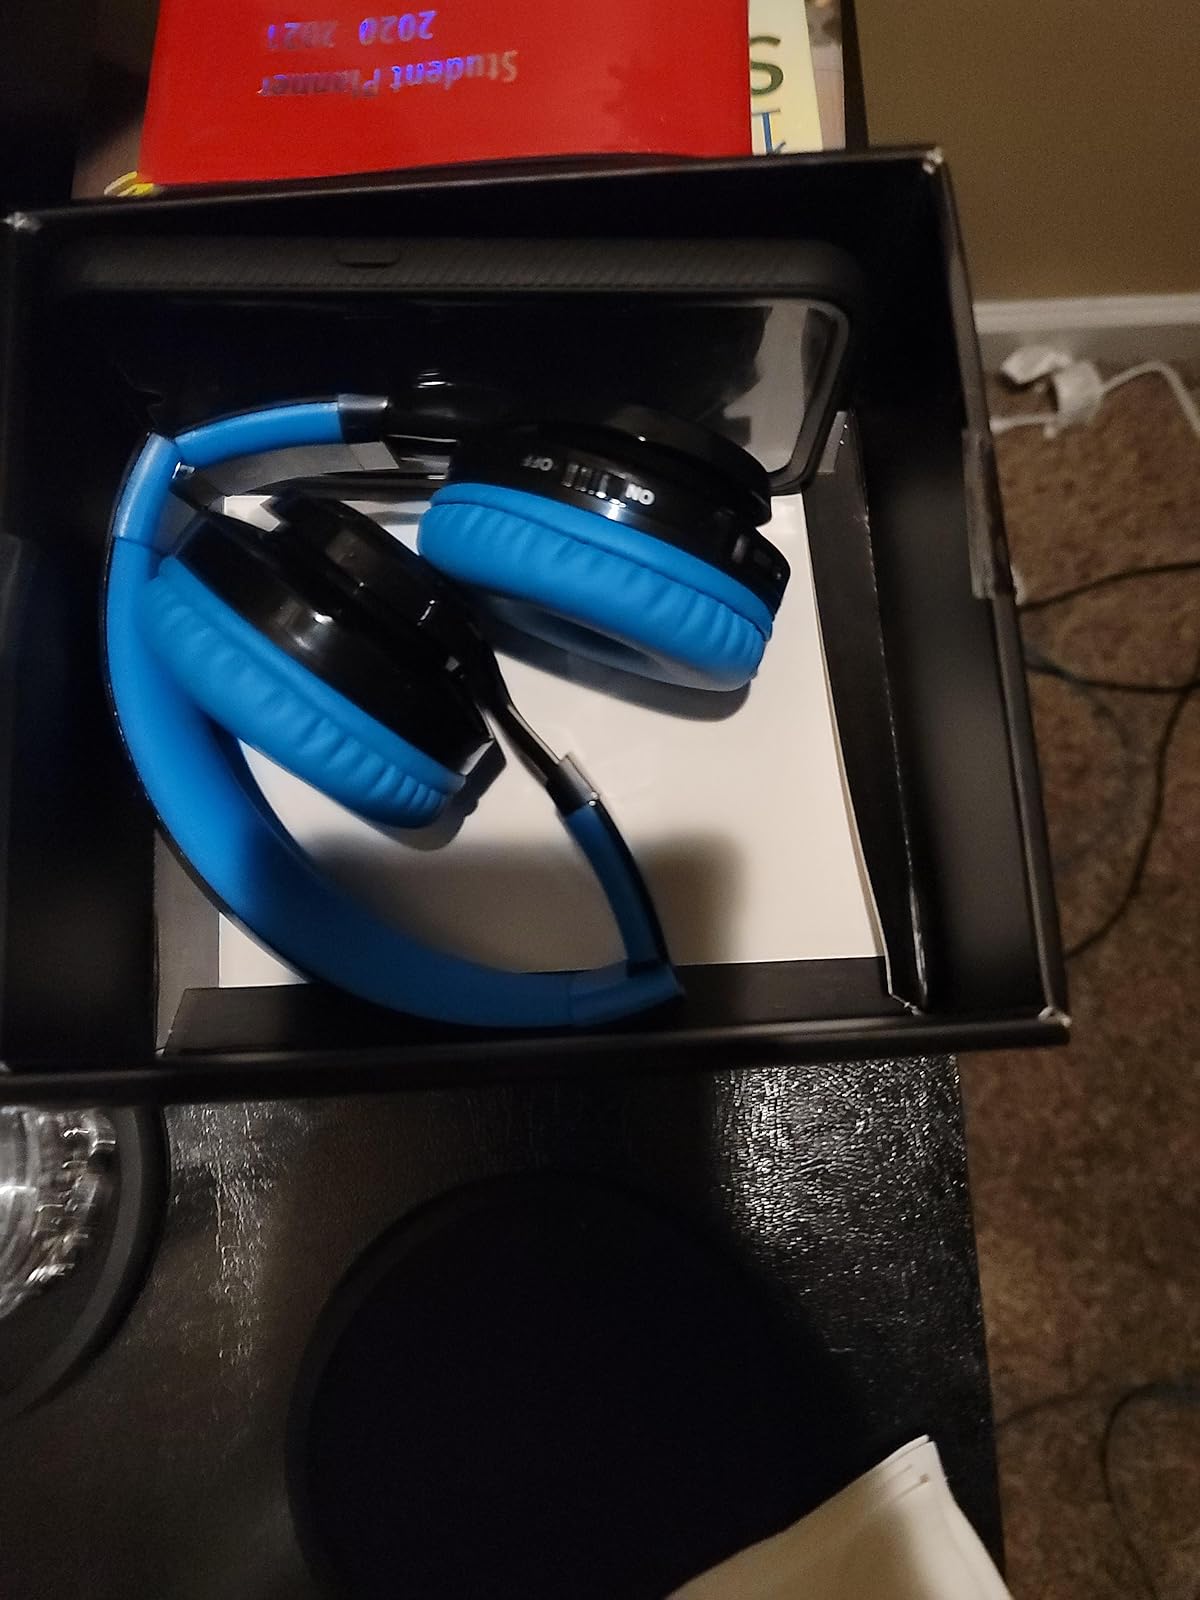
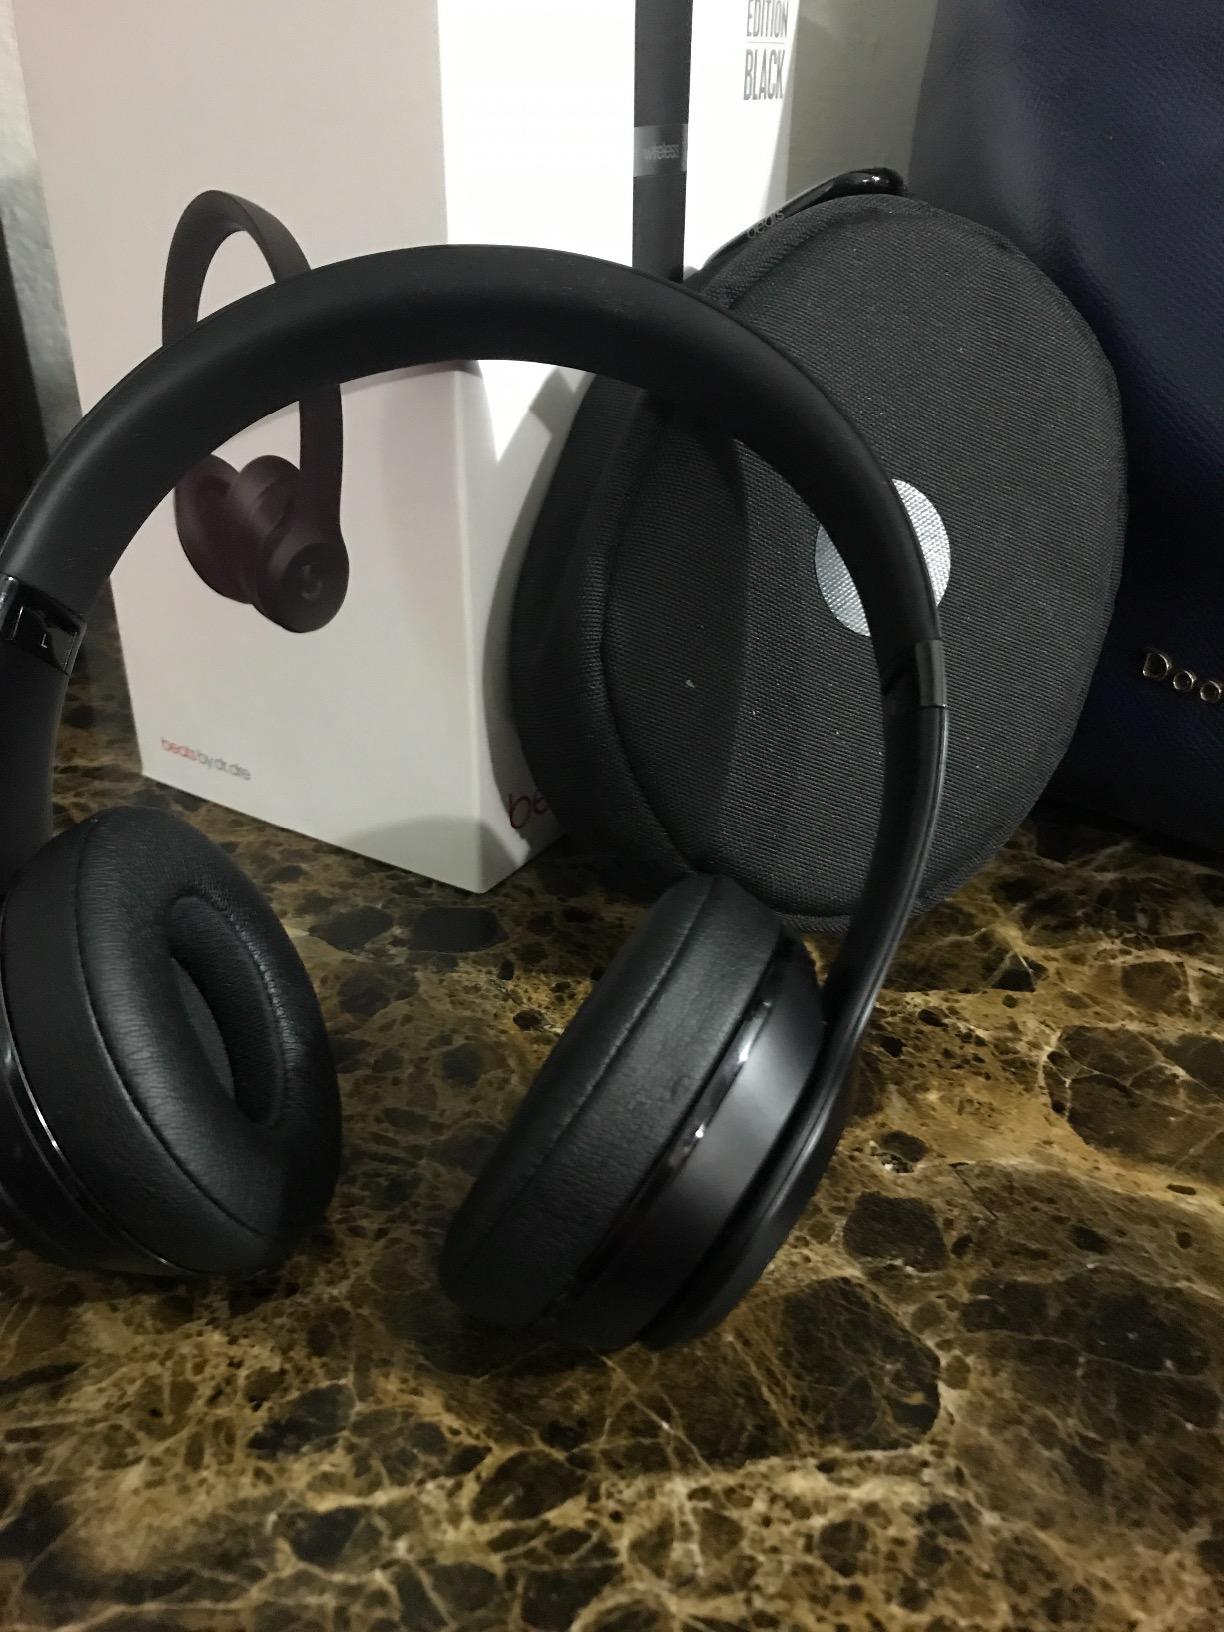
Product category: headphones
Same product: no